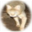
Label: cat